Handheld game console

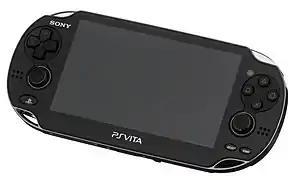
PlayStation Vita

The Nintendo 3DS is the successor to Nintendo's DS handheld. The autostereoscopic device is able to project stereoscopic three-dimensional effects without requirement of active shutter or passive polarized glasses, which are required by most current 3D televisions to display the 3D effect. The 3DS was released in Japan on February 26, 2011; in Europe on March 25, 2011; in North America on March 27, 2011, and in Australia on March 31, 2011. The system features backward compatibility with Nintendo DS series software, including Nintendo DSi software except those that require the Game Boy Advance slot. It also features an online service called the Nintendo eShop, launched on June 6, 2011, in North America and June 7, 2011, in Europe and Japan, which allows owners to download games, demos, applications and information on upcoming film and game releases. On November 24, 2011, a limited edition "Legend of Zelda 25th Anniversary 3DS" was released that contained a unique Cosmo Black unit decorated with gold Legend of Zelda related imagery, along with a copy of "The Legend of Zelda: Ocarina of Time 3D".